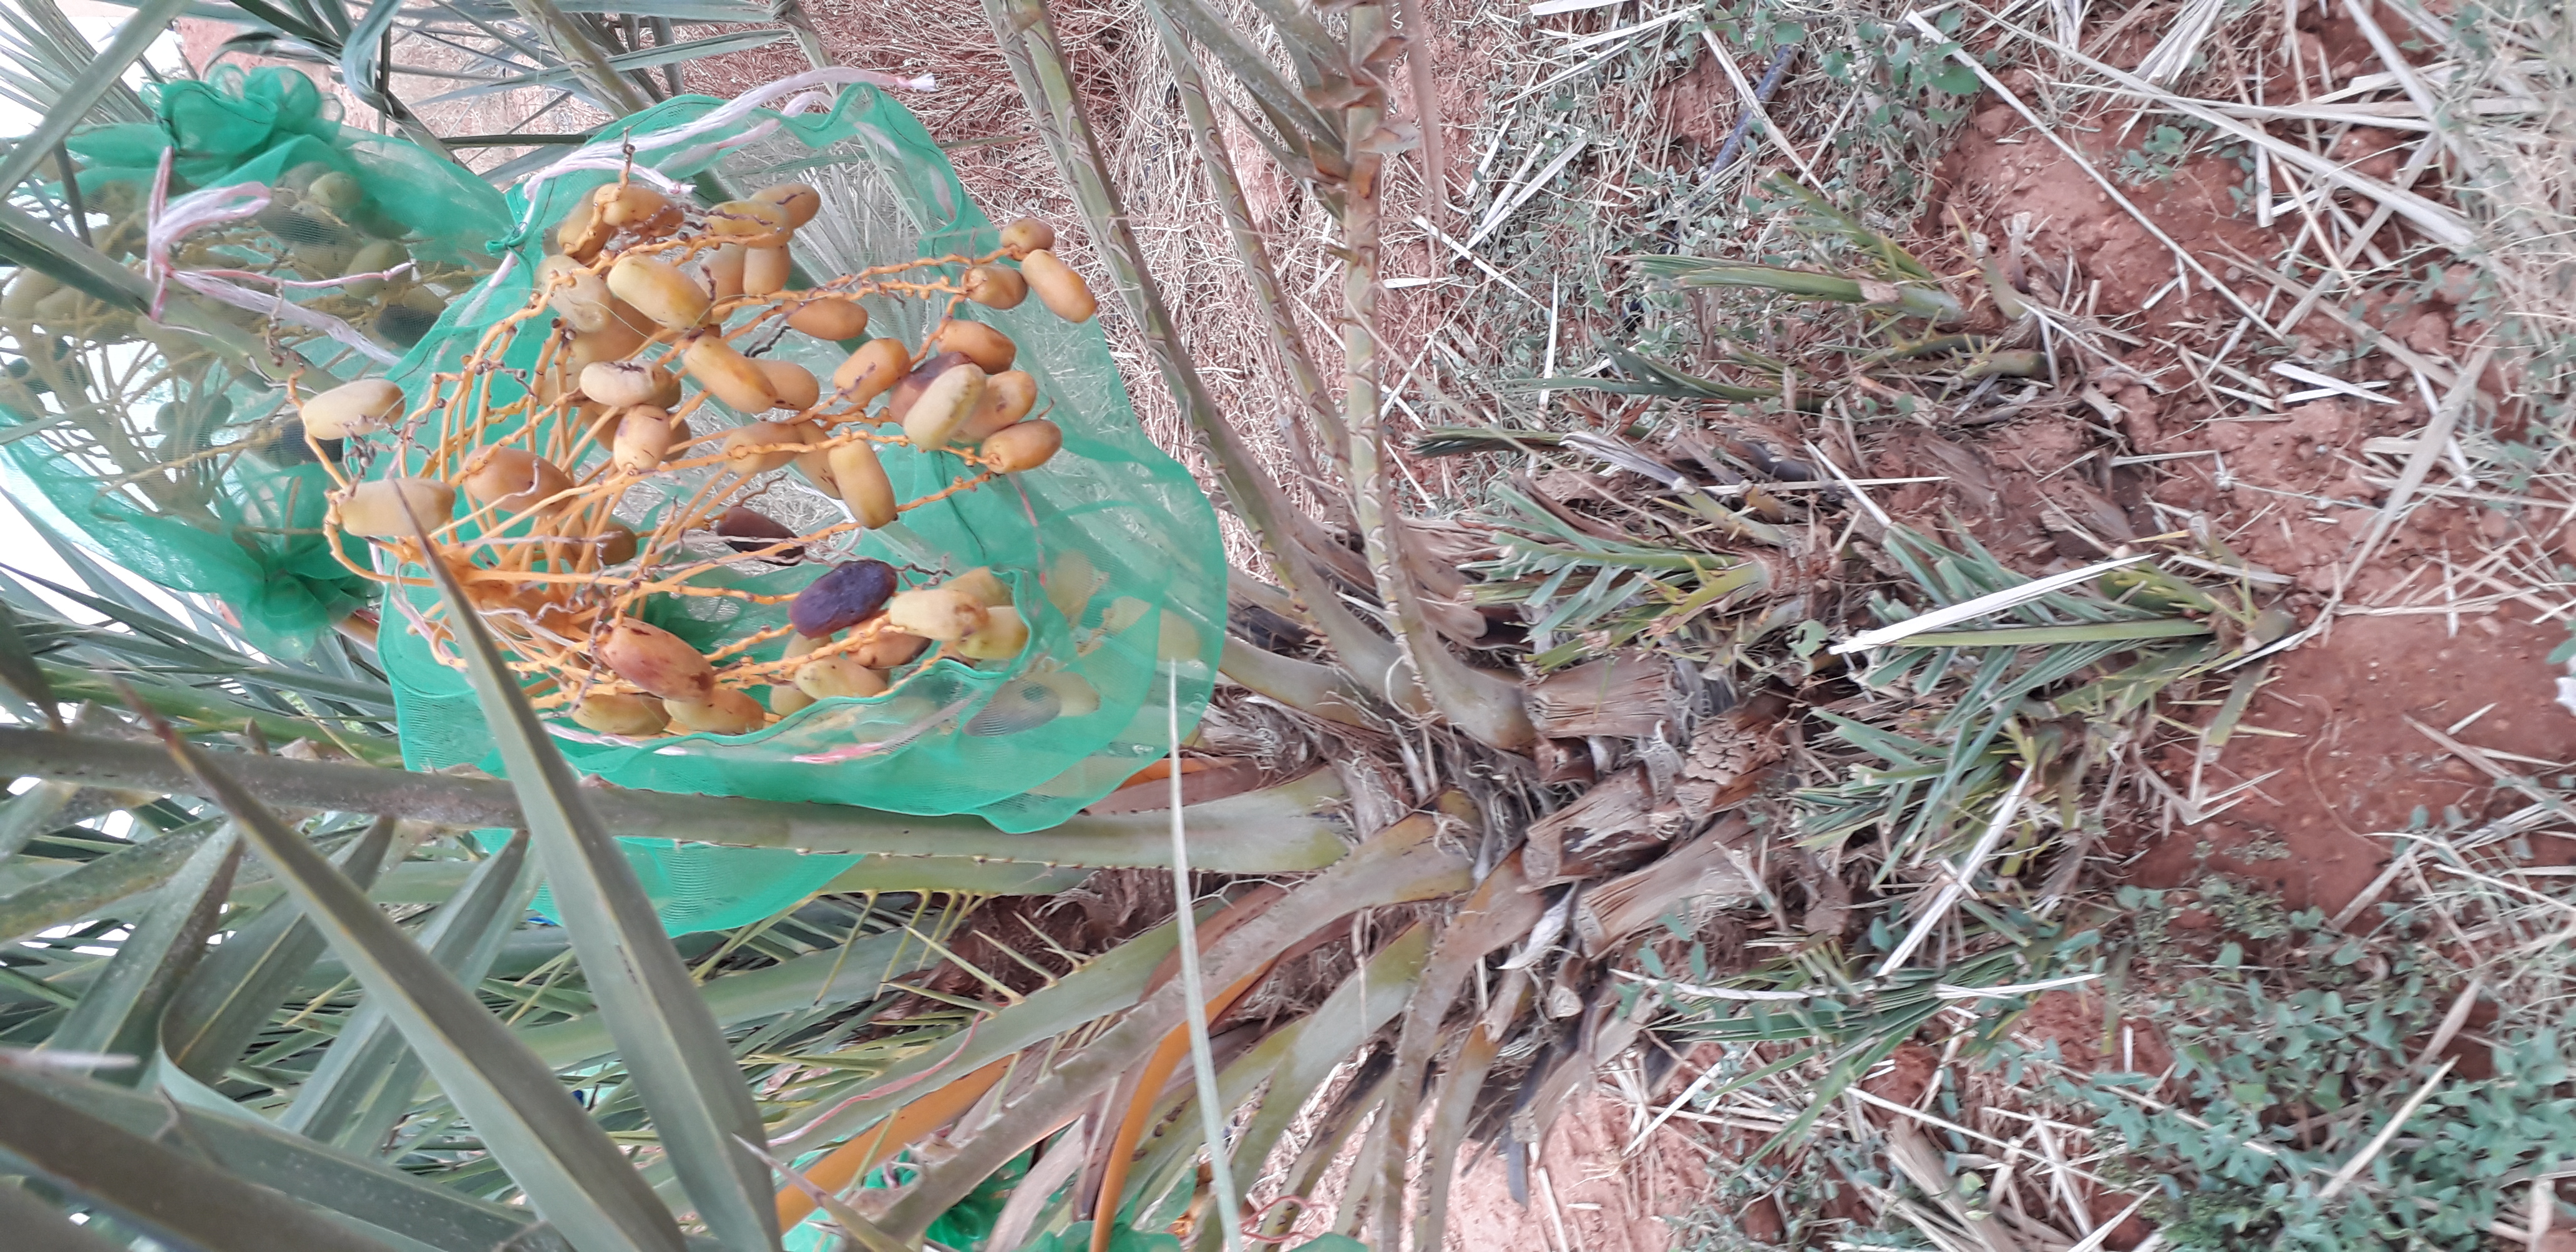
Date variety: Boumajhoul